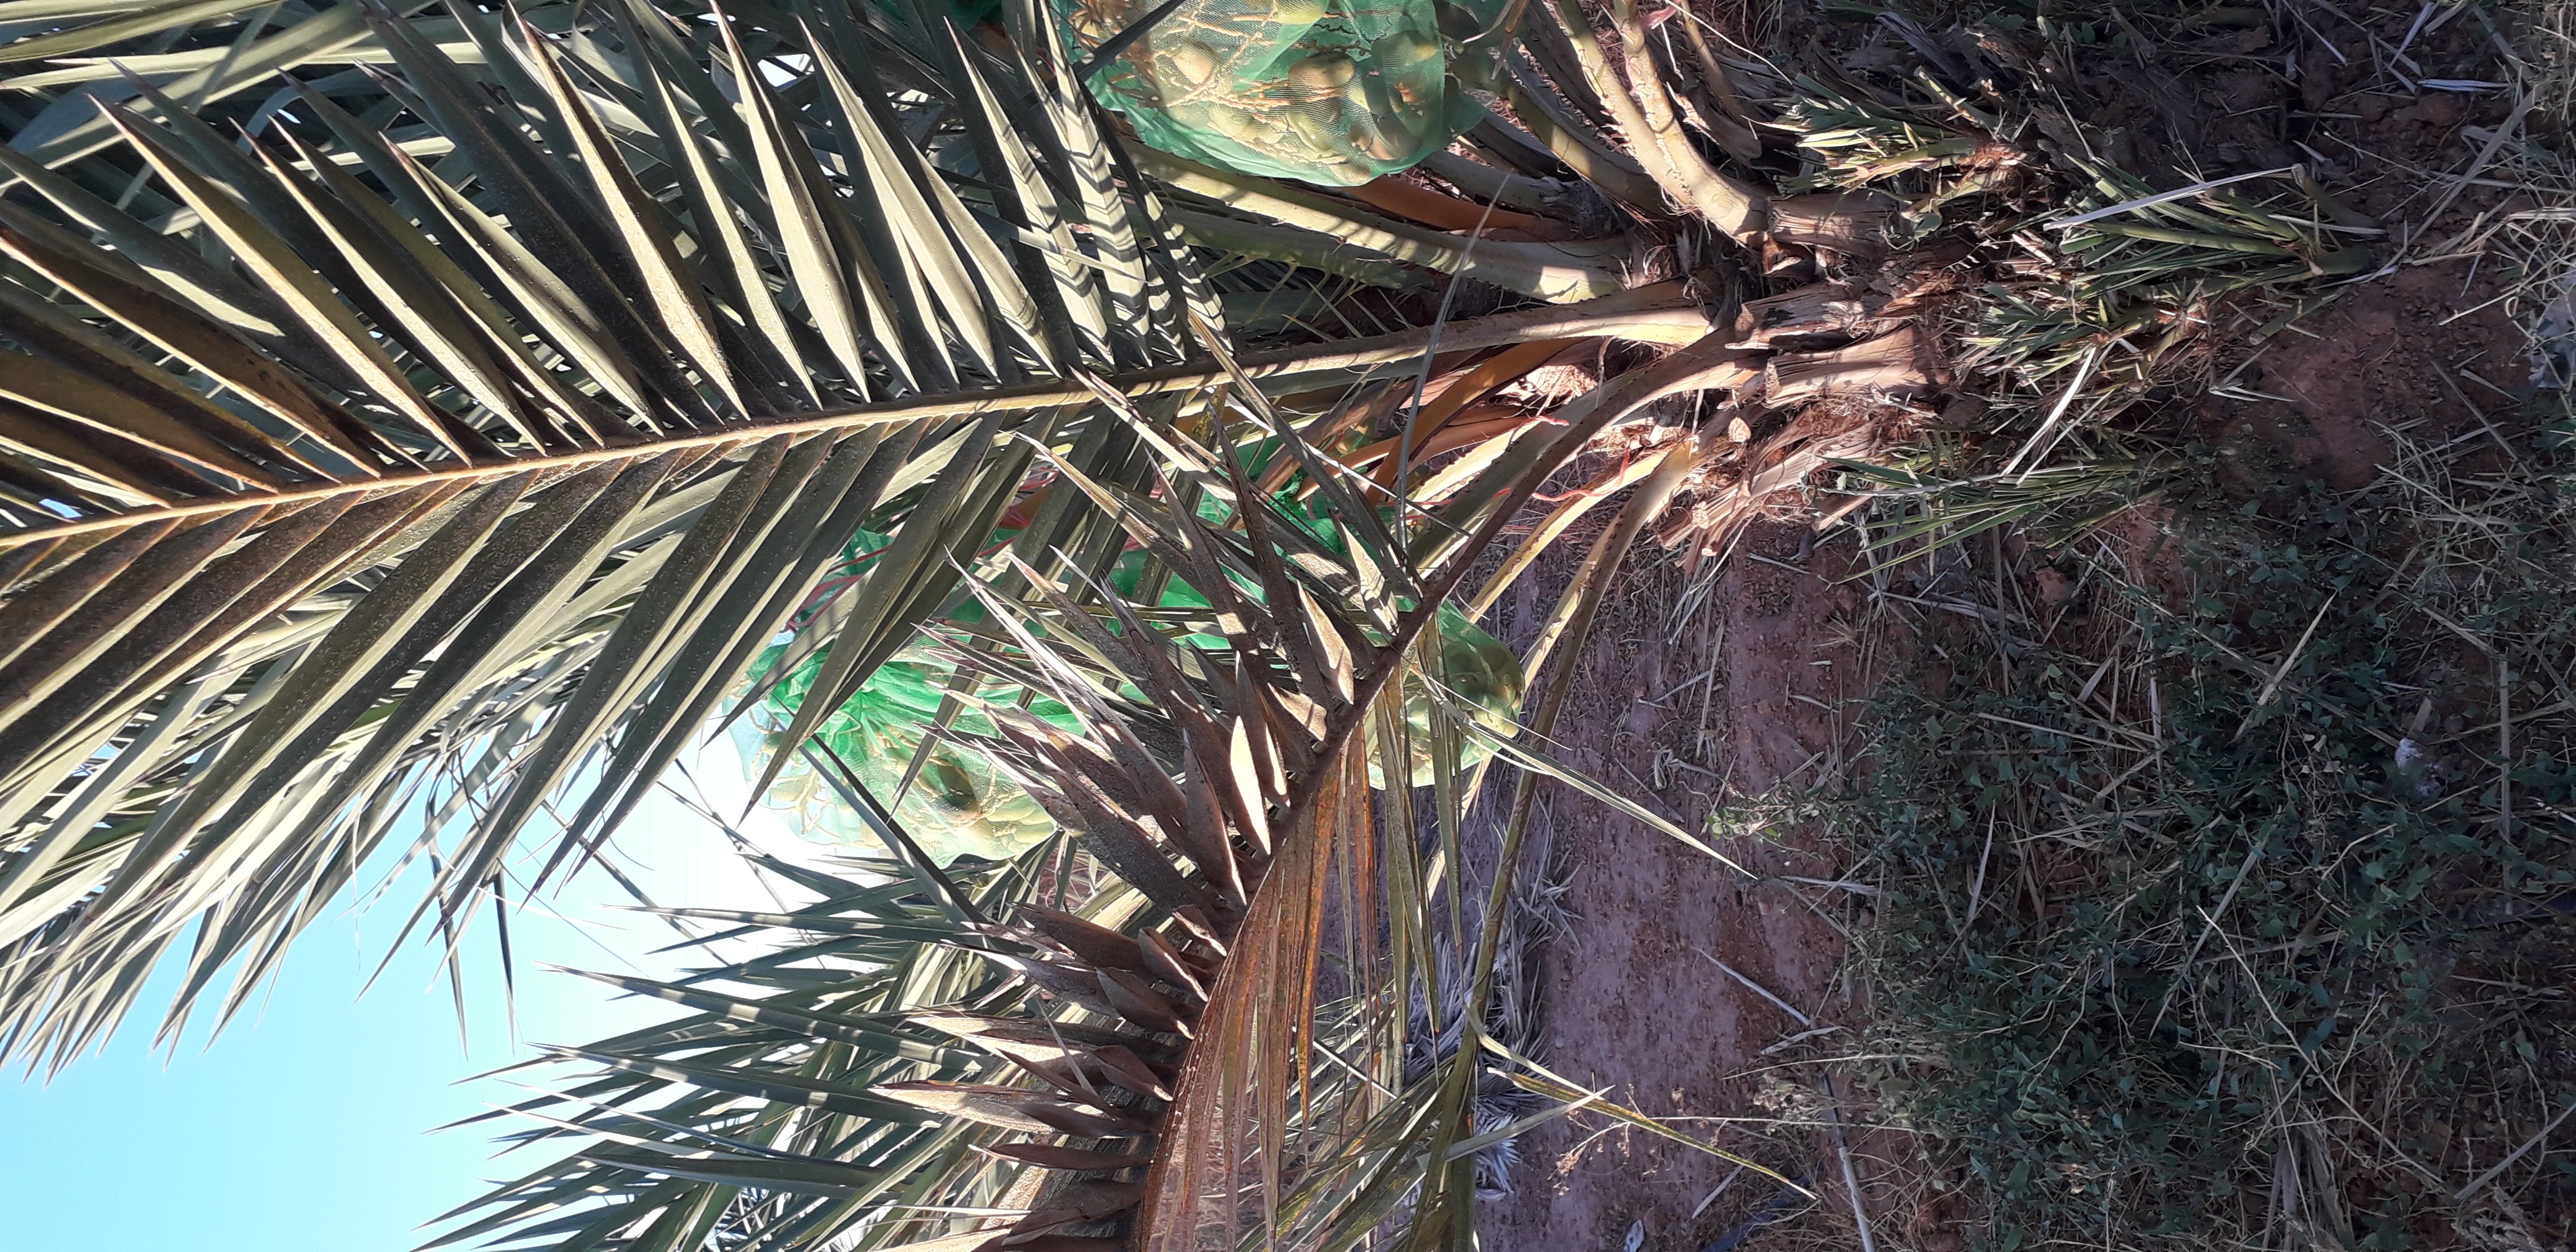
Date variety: Boumajhoul